Artem Yachmennikov

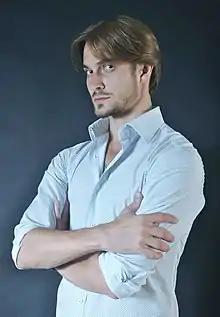
Portrait by Allan Warren, 2013

Artem Nikolayevich Yachmennikov (born 25 February 1983) is a ballet artist, soloist and premier at leading theaters, including the Bolshoi Theatre and Mariinsky Theatre.